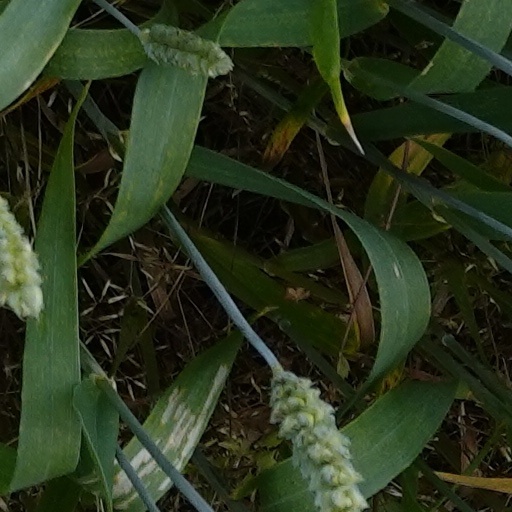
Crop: wheat